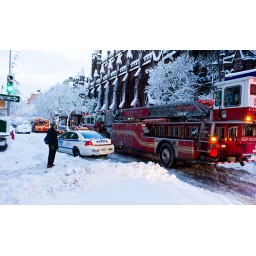
Ladder Company 118 joins two other fire trucks and one NYPD car for something happening in the Subway.